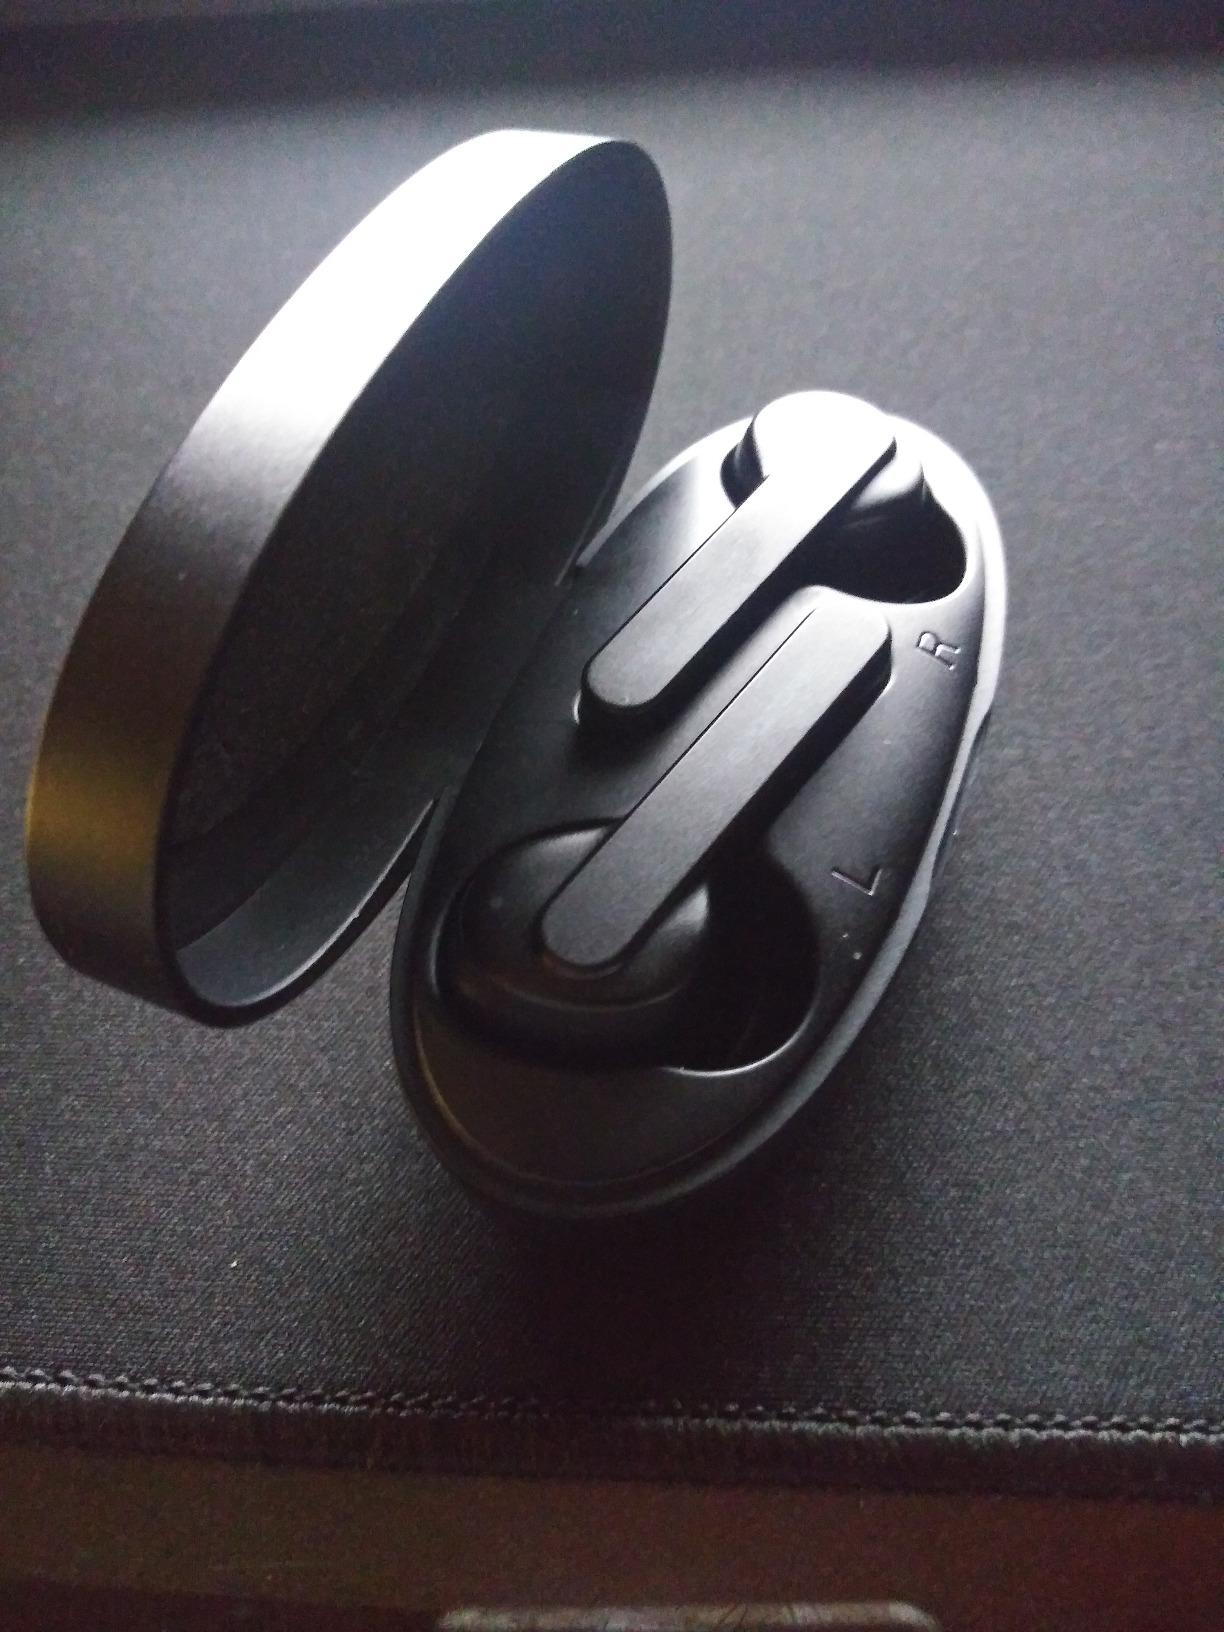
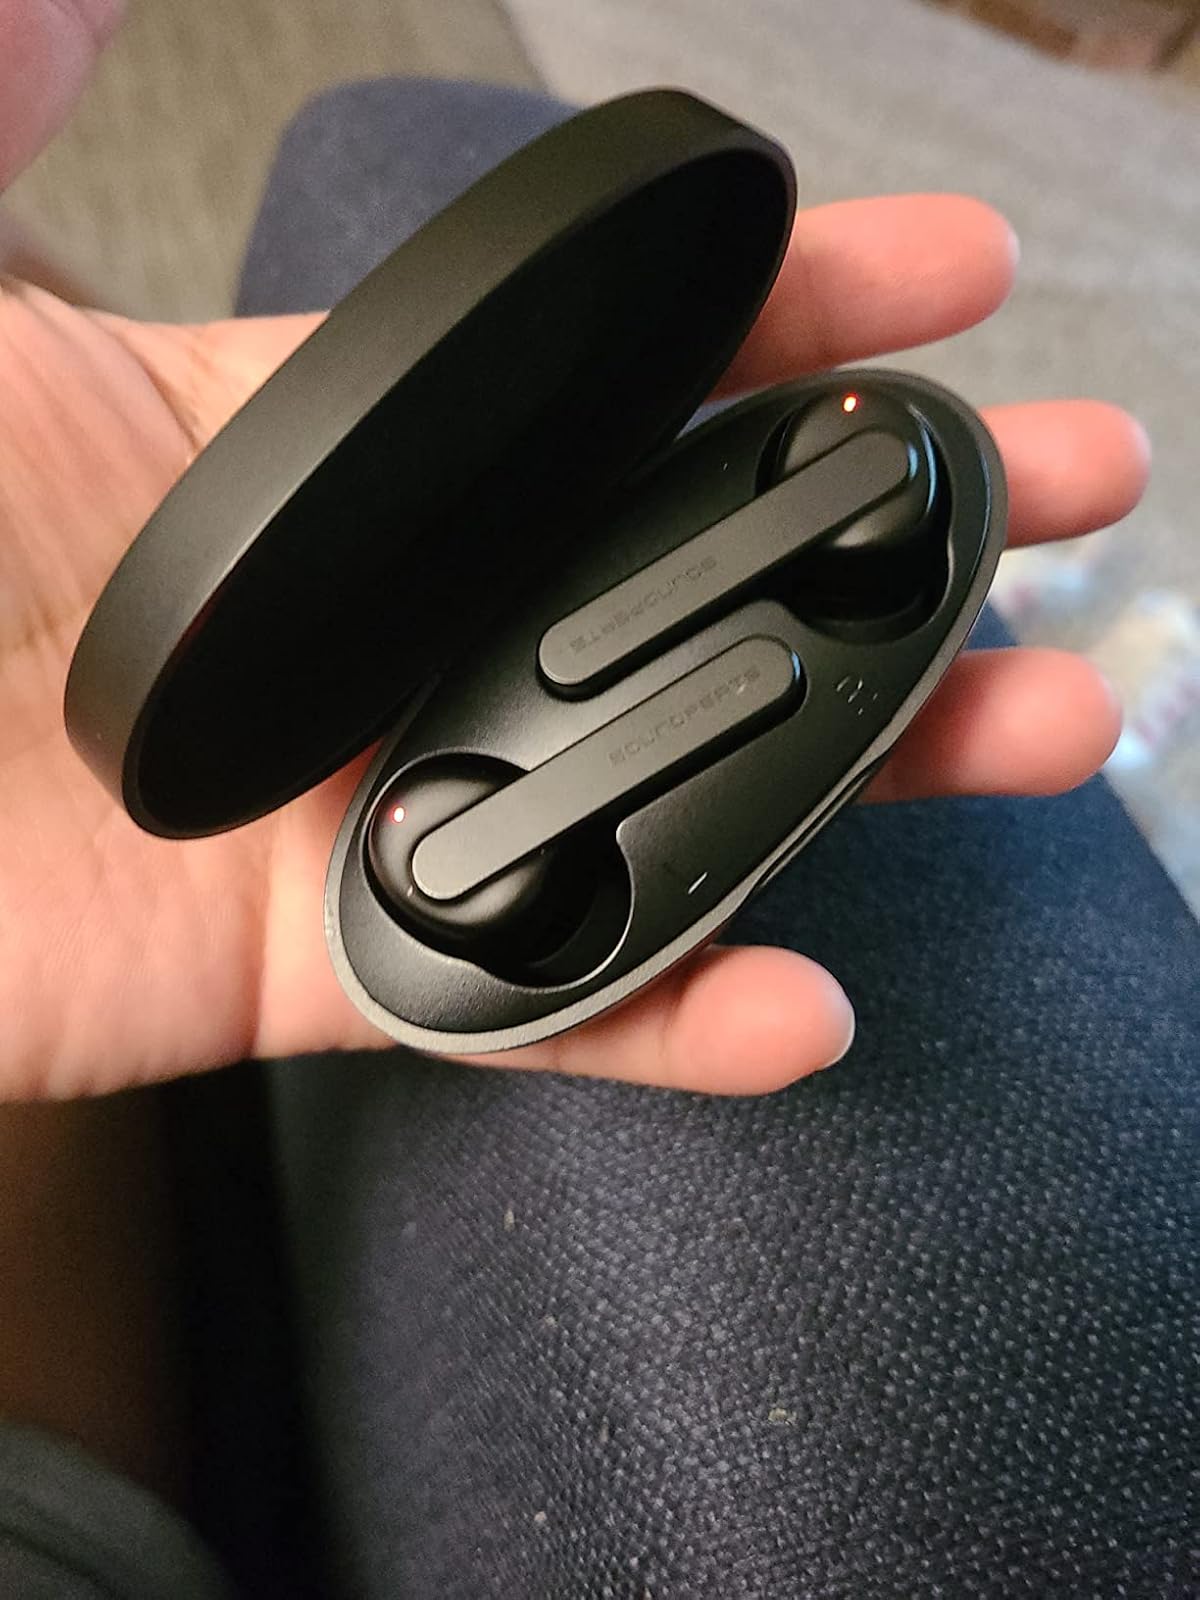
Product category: earbuds
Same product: yes